Peter Farmer (footballer)

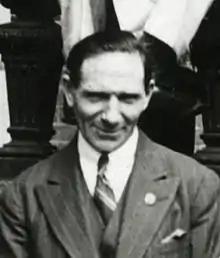
Farmer in 1928

Peter Farmer (26 October 1886 – 4 September 1964) was a Scottish professional football manager active throughout Europe in the 1920s and 1930s.